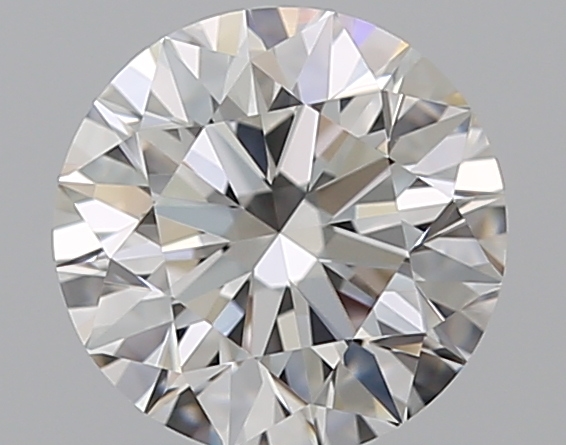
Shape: round
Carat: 1
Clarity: IF
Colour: E
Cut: EX
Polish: EX
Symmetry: EX
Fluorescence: N
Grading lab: GIA
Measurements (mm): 6.33 x 6.38 x 3.99